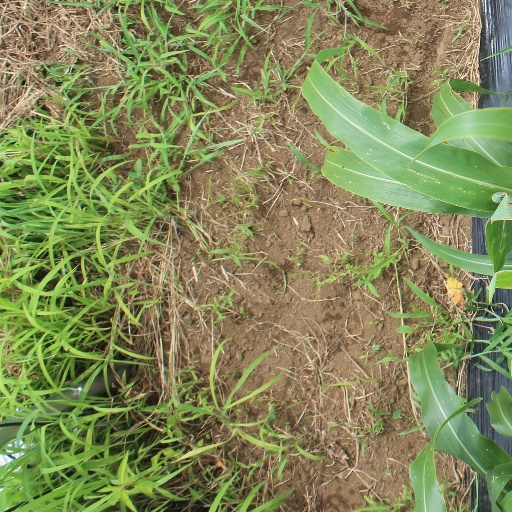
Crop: sorghum